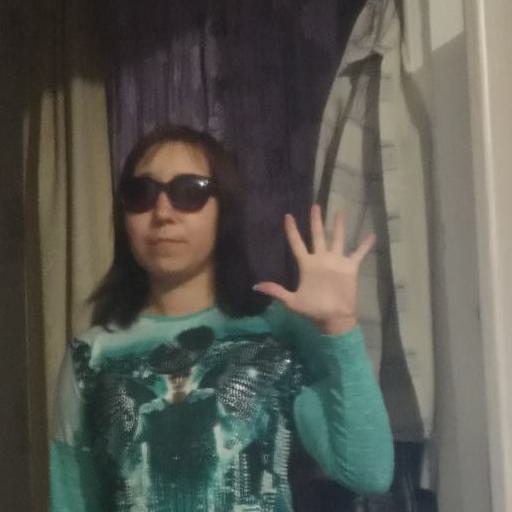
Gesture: palm